Lee Atwater

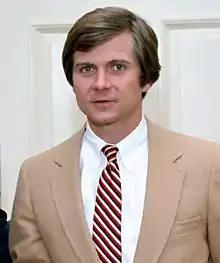
Atwater in 1983

Harvey LeRoy "Lee" Atwater (February 27, 1951 – March 29, 1991) was an American political consultant and strategist for the Republican Party. He was an adviser to Republican U.S. presidents Ronald Reagan and George H. W. Bush and chairman of the Republican National Committee. Atwater aroused controversy through his aggressive campaign tactics, especially the Southern strategy.